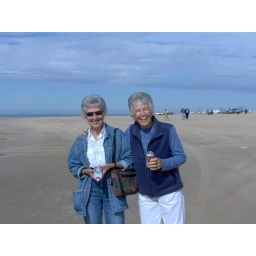
Joni &amp;amp; Phyllis on beach in San Luis took a bus tour for the day.